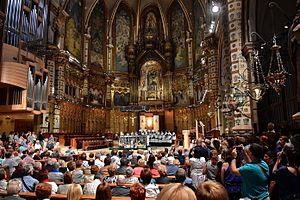
L'abbaye Santa Maria de Montserrat est une abbaye bénédictine autonome située sur le massif montagneux de Montserrat en Catalogne. L'abbaye fait partie de la province espagnole de la congrégation de Subiaco, au sein de la confédération bénédictine. Ce lieu de pèlerinage s'impose dès le Moyen-Âge comme le premier sanctuaire marial de Catalogne.